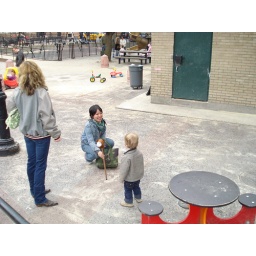
Cyndi trying to make friends with a cute boy in the park.